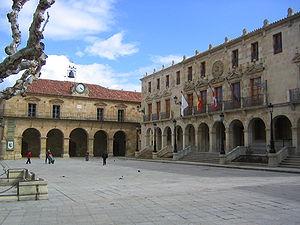
Soria est une municipalité et une ville espagnole, dans l'est de la communauté autonome de Castille-et-León et la capitale de la province homonyme. Elle est située au bord de la rivière Duero, dans son cours haut. À environ 1063 mètres au-dessus du niveau de la mer, Soria est la deuxième capitale provinciale la plus élevée d'Espagne. Sa population est de 39 528 habitants. La municipalité a une superficie de 271,77 km², avec une densité de 144,13 habitants/km². Malgré ce nombre modeste, cela représente 40 % de la population de la Province de Soria. Celle-ci est la moins peuplée d'Espagne avec seulement 9 habitants au km².